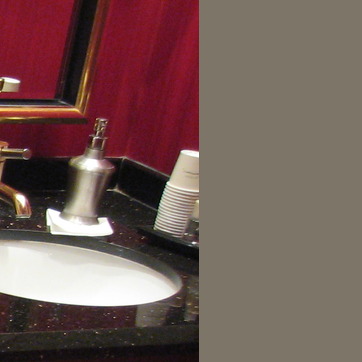
Material: paper